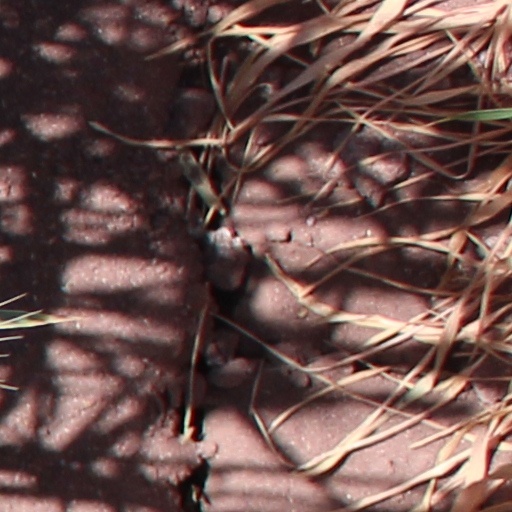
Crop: wheat